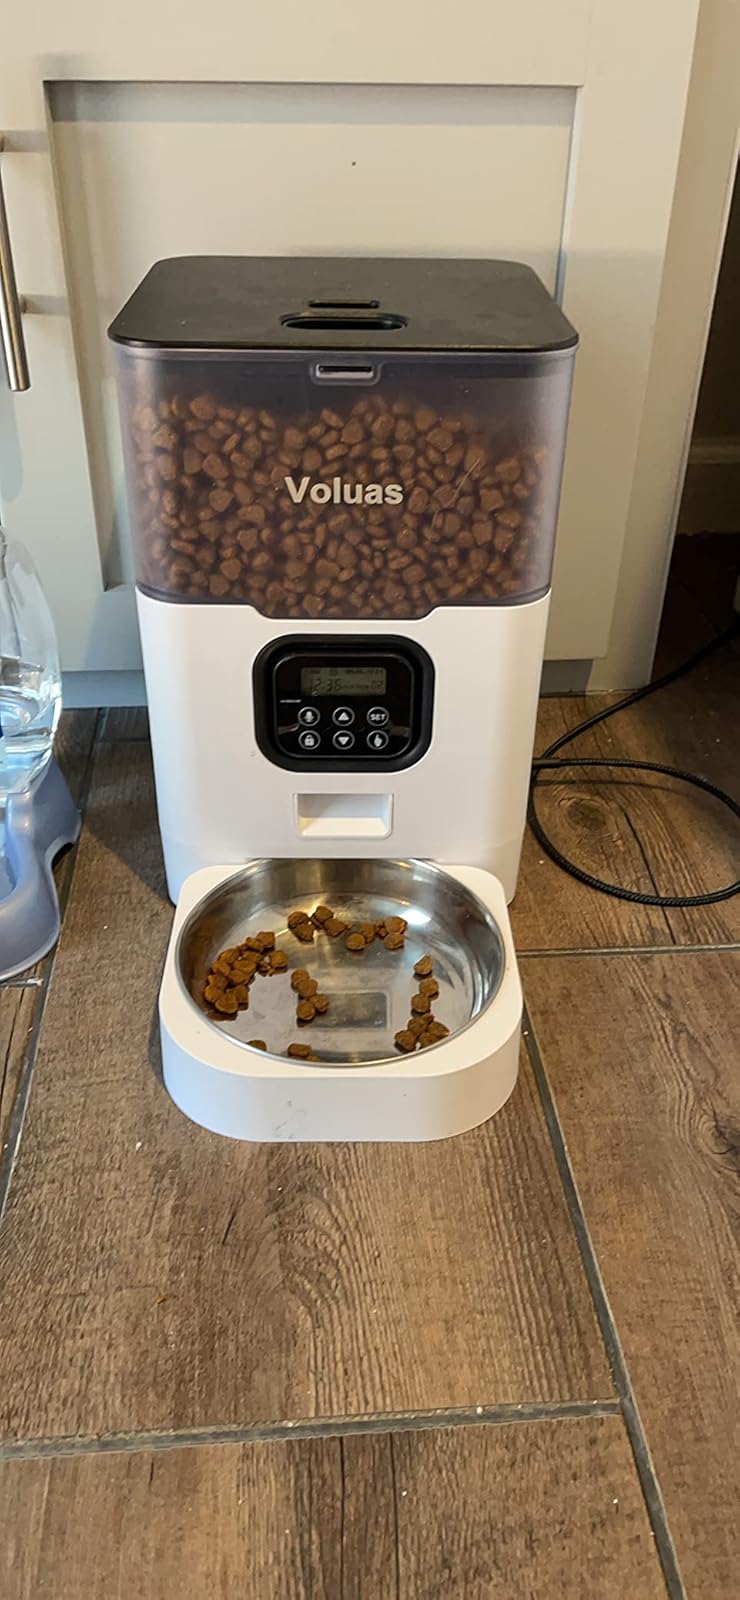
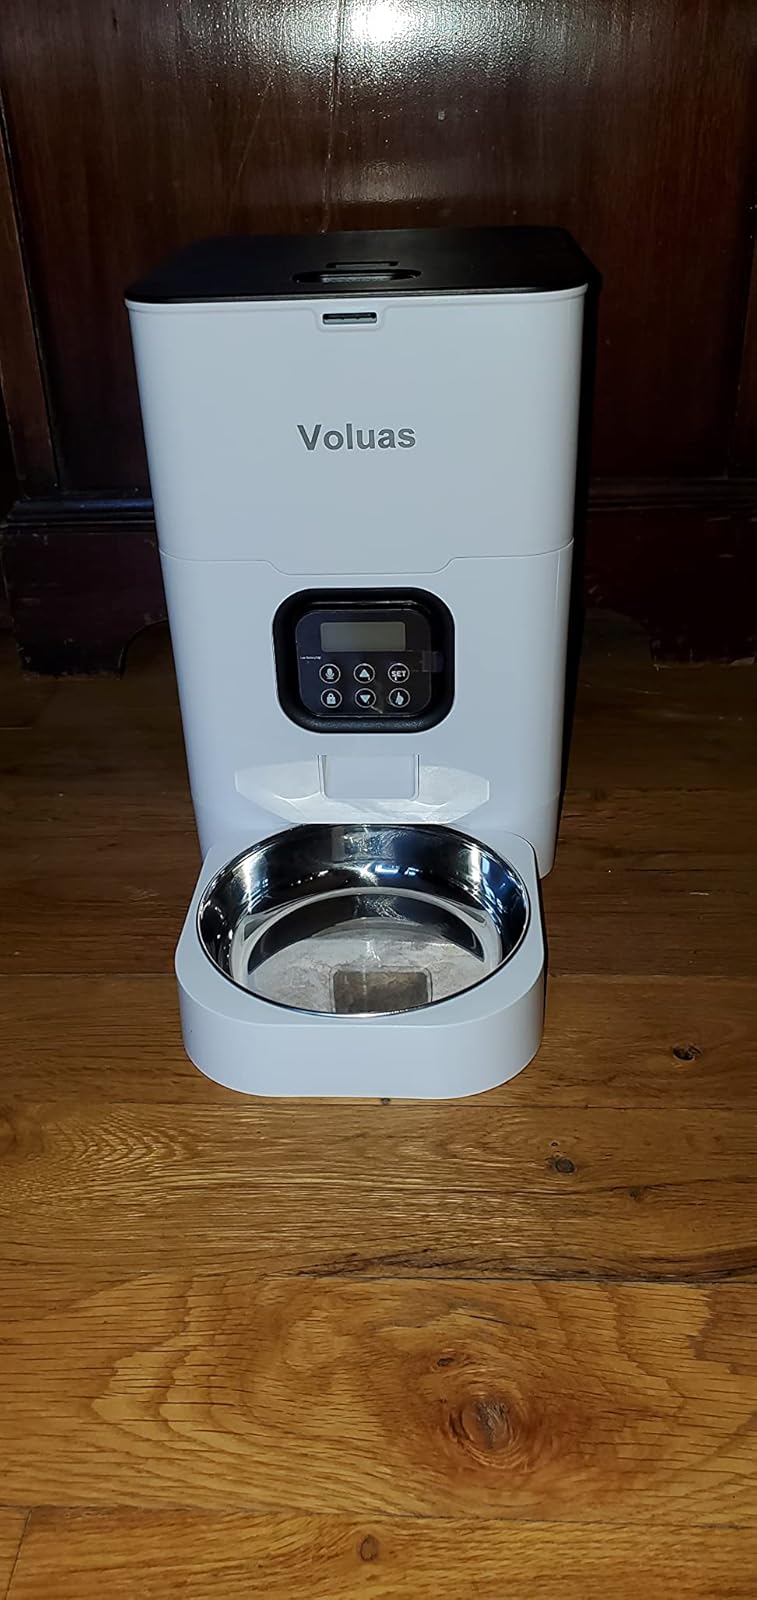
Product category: items_feeder
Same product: no